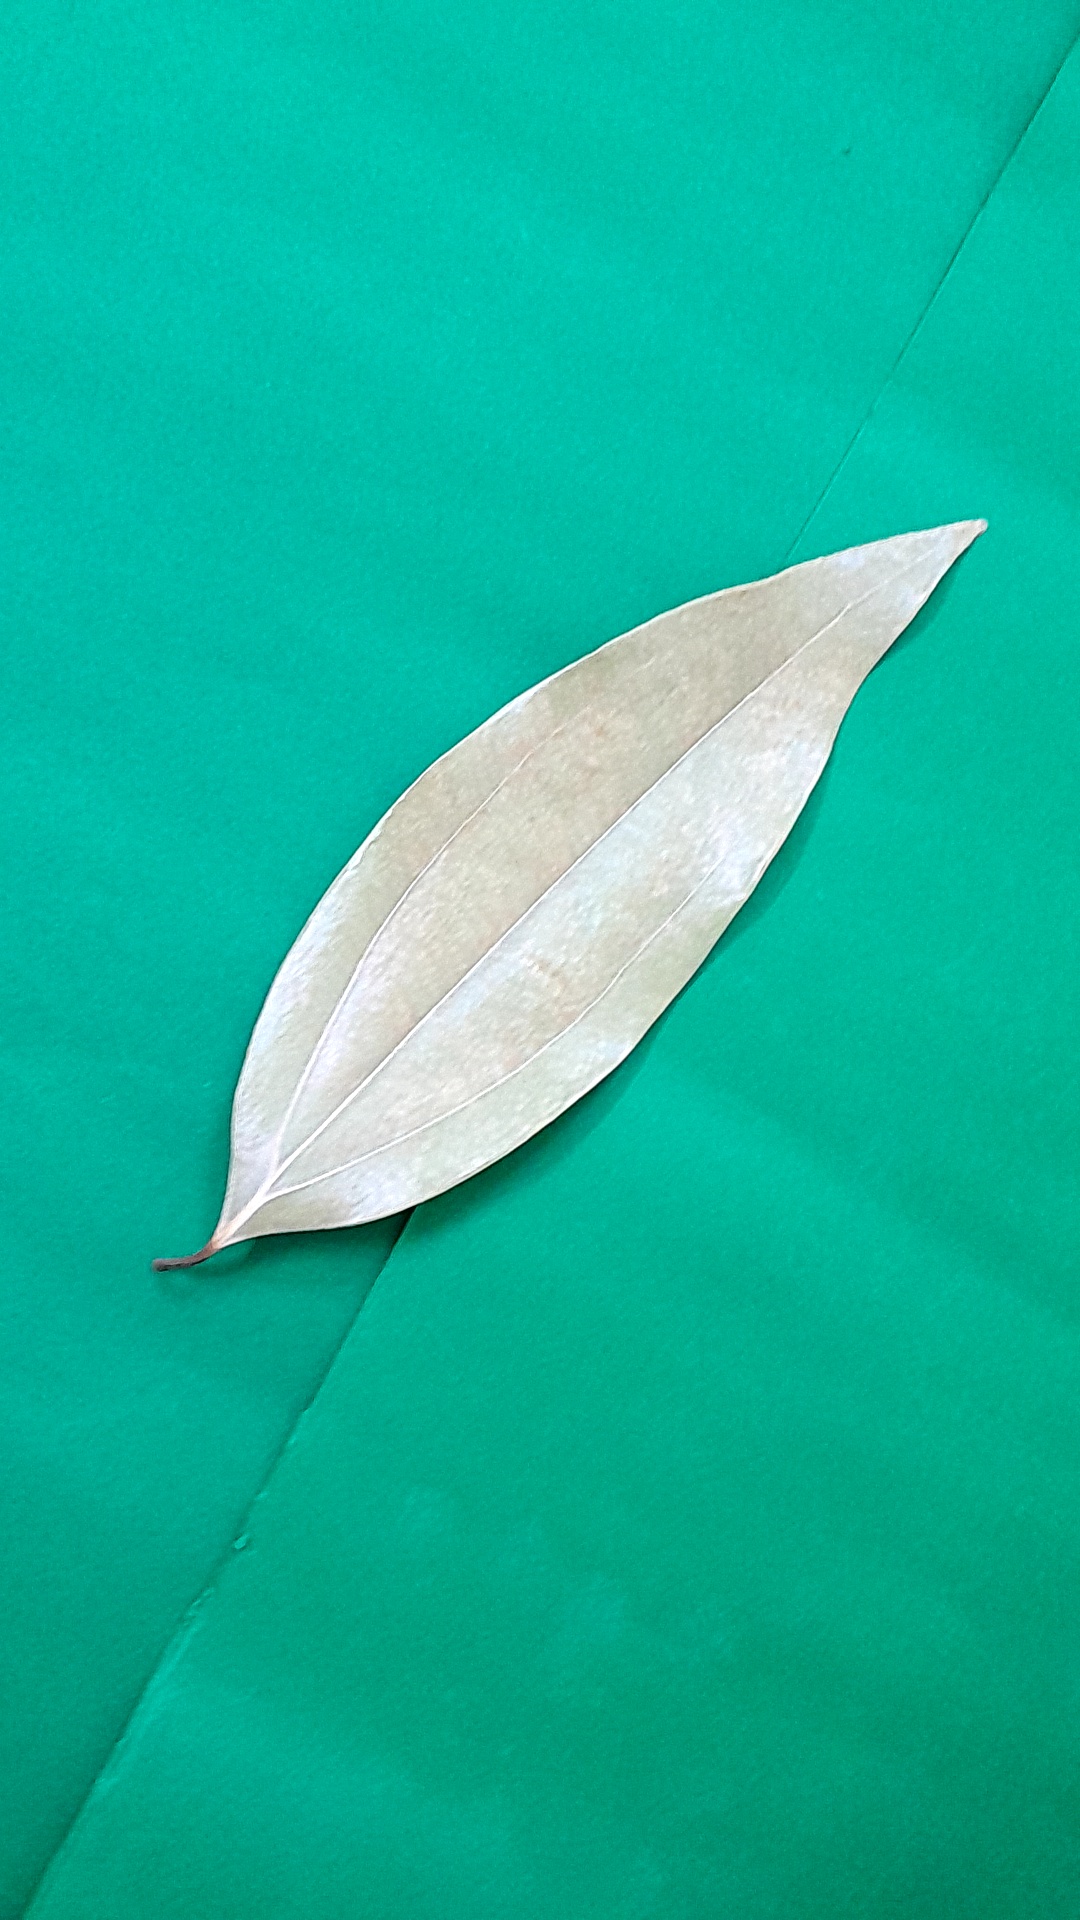
Label: Dry Leaf